Alex Belzile

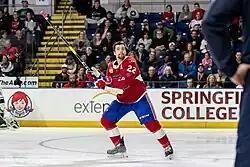
Belzile with a trick shootout attempt at the 2019 All-Star Classic.

On July 1, 2018, Belzile signed a one-year contract with the Laval Rocket. He represented the club at the 2019 All-Star Classic on January 3, 2019. He finished the season with 54 points in 74 games.